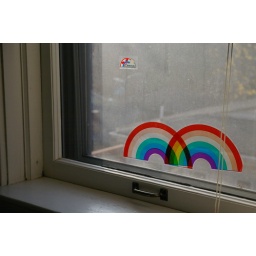
still in the window in my childhood bedroom